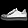
Label: Sneaker